Courtland Flats

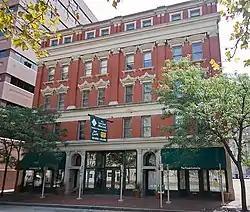
Front of the building

The Courtland Flats are an apartment building on Court Street in Cincinnati, Ohio, United States. A brick building constructed in 1902, it was the first Second Renaissance Revival apartment building to be constructed in the city's downtown. Despite the presence of many Second Renaissance Revival elements, the building includes several details more typical of the First Renaissance Revival period, such as elaborate window decorations on the exterior, multi-piece pediments above the fourth-floor windows, and prominent pilasters.